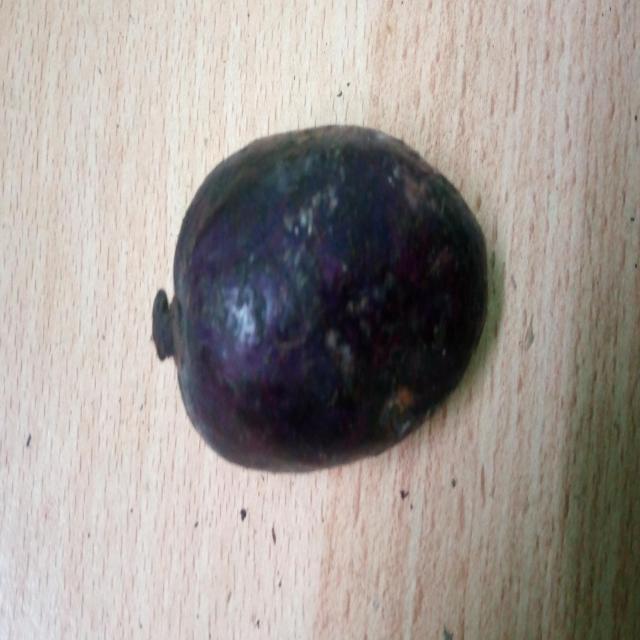
Plum grade: unaffected